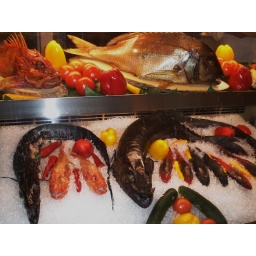
black scabbard fish in front